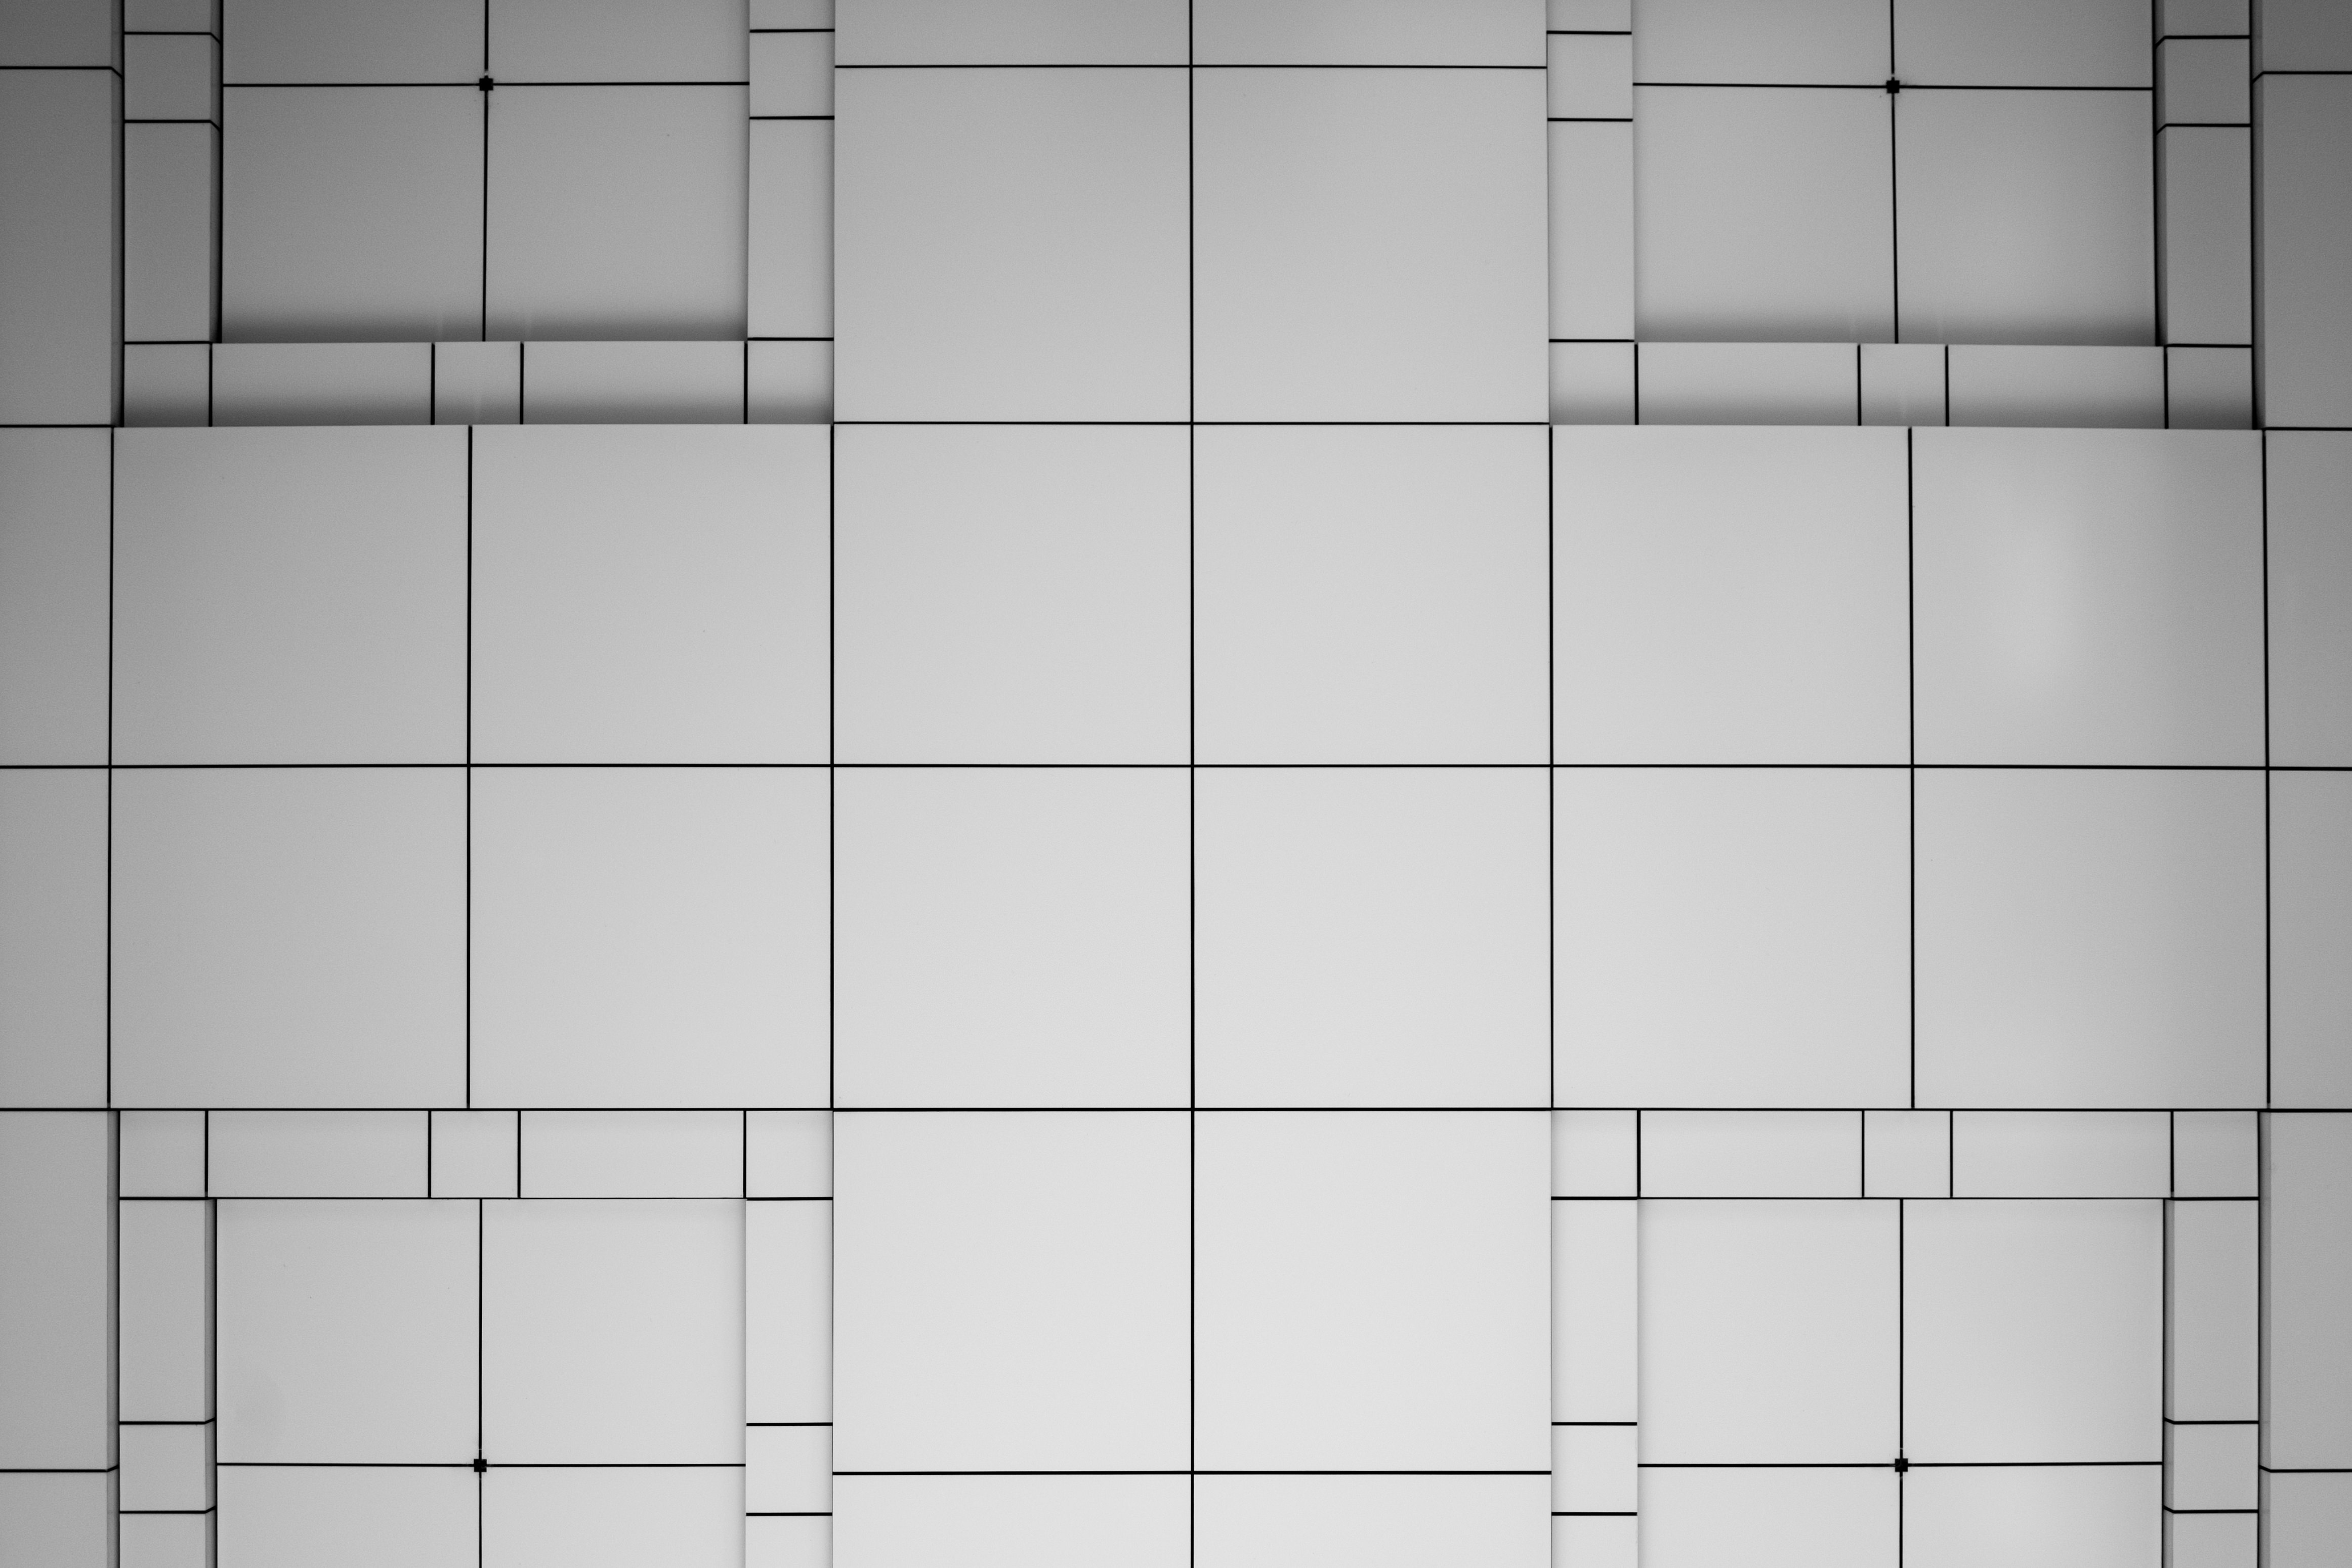
abstract, architecture, white, texture, floor, perspective, wall, pattern, line, geometric, square, facade, tile, stripe, monochrome, interior design, drawing, design, symmetry, grid, cube, contemporary, shape, repetition, flooring, graphic design